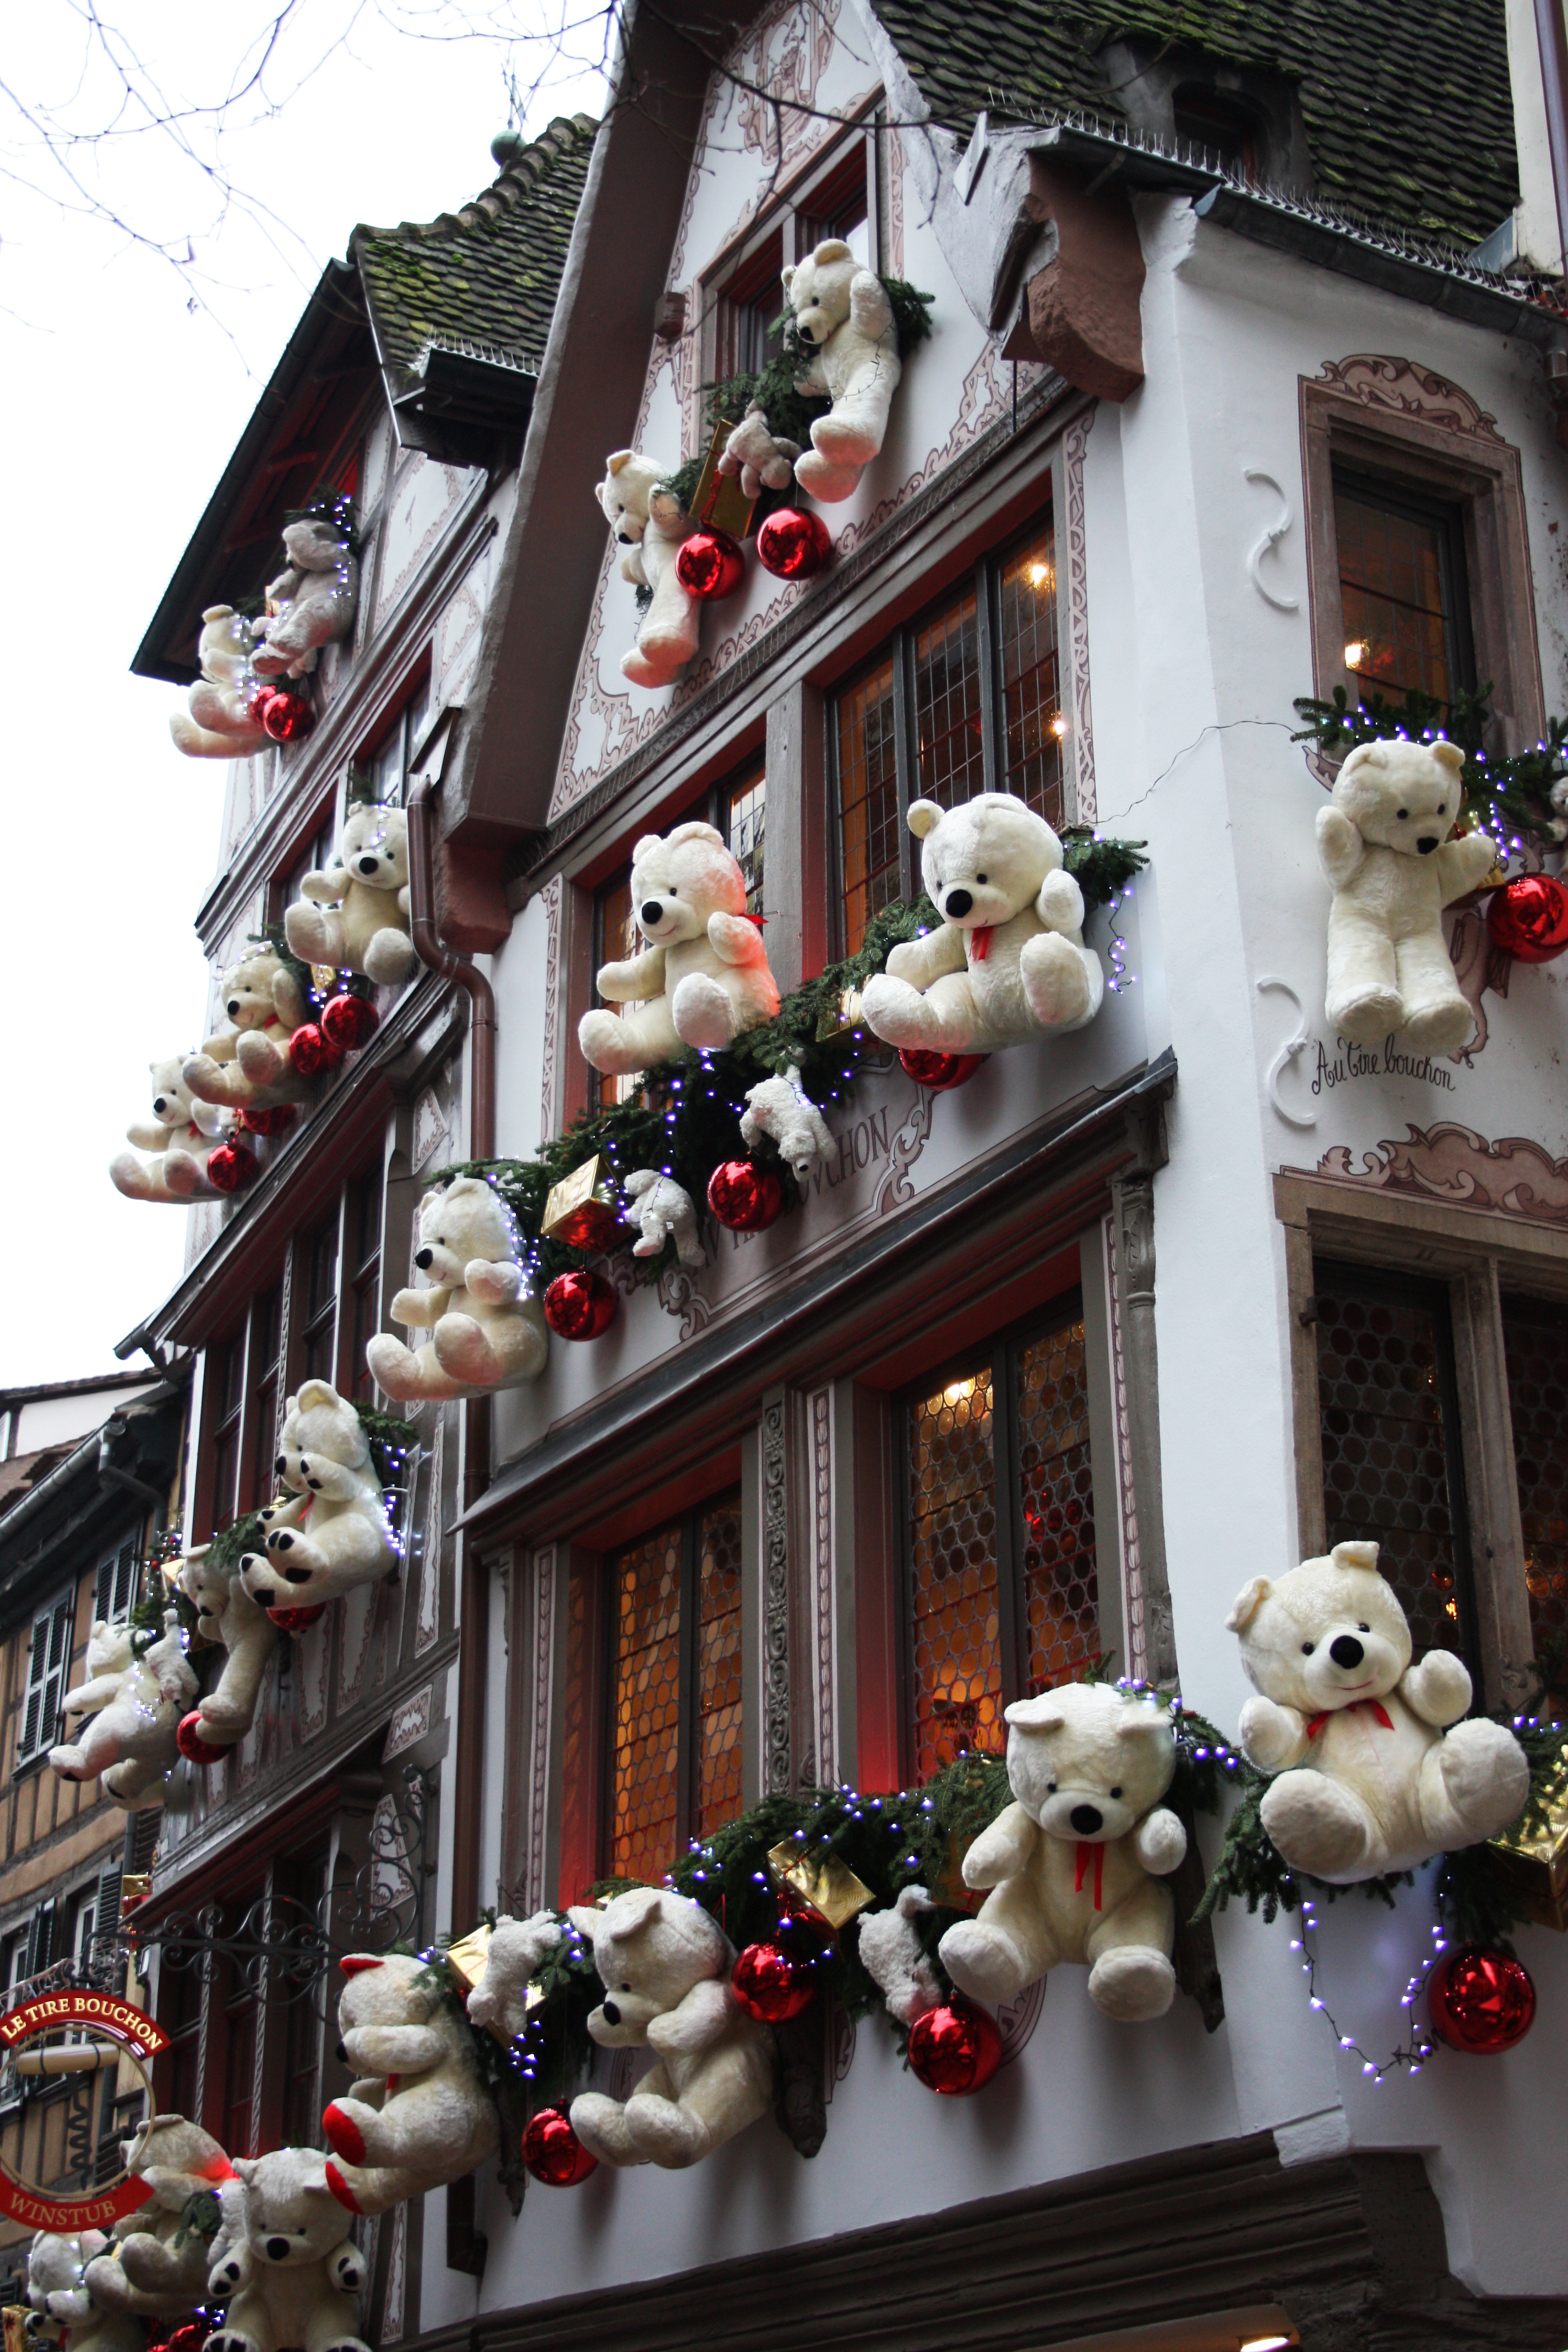
flower, christmas, christmas decoration, shrine, strasbourg, alsace, house facade, petite france